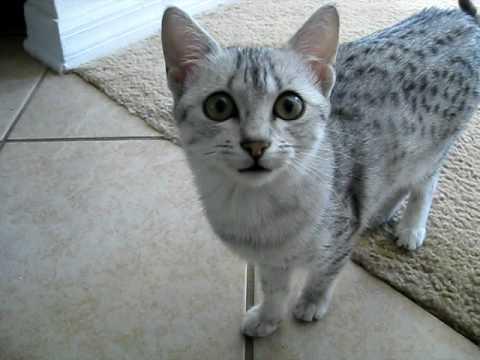
Breed: Egyptian Mau